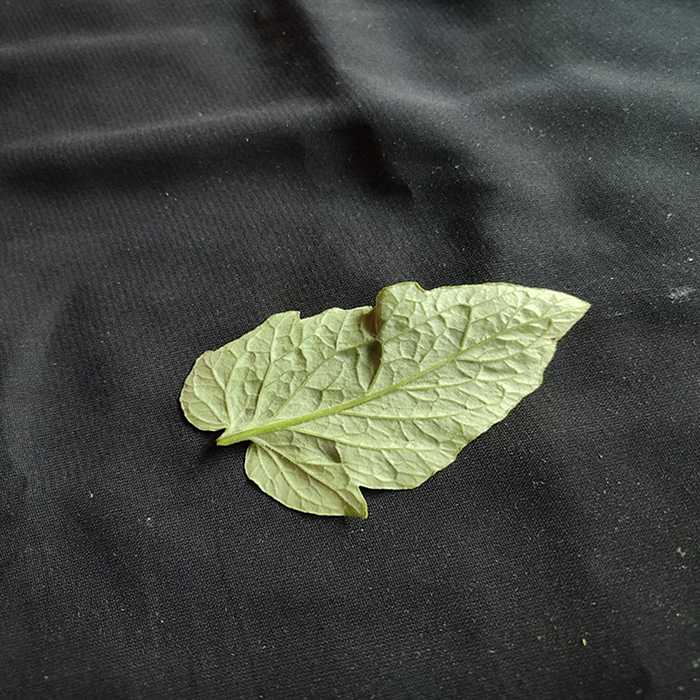
Plant: Tomato
Label: Tomato Fresh leaf